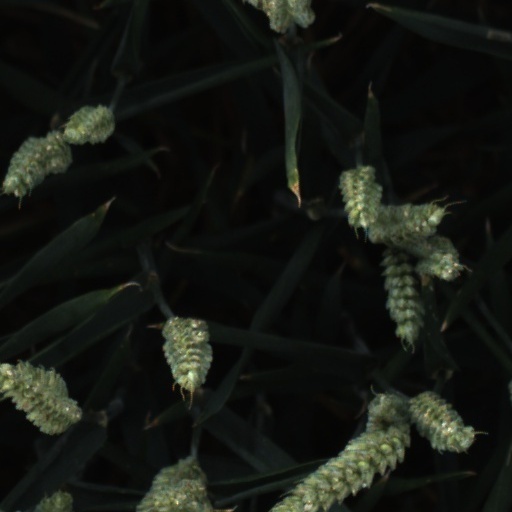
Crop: wheat